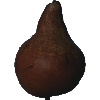
Label: pear_kaiser